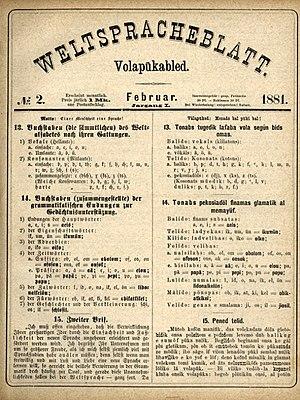
Le volapük est une langue construite créée en 1879-1880 par Johann Martin Schleyer, un prêtre catholique allemand, qui lors d'une insomnie sentit que Dieu lui commandait de créer une langue auxiliaire internationale. Des congrès de volapük eurent lieu en 1884, 1887 et 1889. Après un rapide développement, la langue perd rapidement un grand nombre de locuteurs au profit de l'espéranto. Malgré cela, le volapük survit, réformé dans les années 1920 sous l'impulsion d'Arie de Jong. Aujourd'hui, il existe quelques dizaines de volapükistes, actifs surtout sur internet.